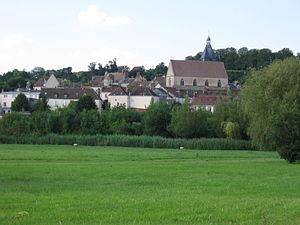
Épernon, vue de la Prairie. (Département d'Eure-et-Loir, région Centre).
Épernon est une commune française située dans le département d'Eure-et-Loir, en région Centre-Val de Loire.
Petites Cités de caractère de France est une association française loi de 1901 qui décerne le label non-officiel touristique Petite Cité de caractère.